Daewoo Precision Industries K3

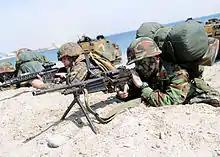
A South Korean soldier with a Daewoo K3 in March 2012

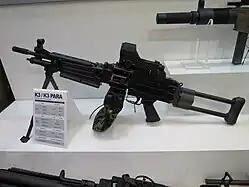
K3 Para at IDEX 2017

The K3 is a light machine gun resembling the FN Minimi and uses a standard 5.56×45mm NATO cartridge. Its greatest advantage is that it is lighter than the M60 and can interchange cartridges with both the K1A and K2. The feed can come from either a 30-round box magazine or a 200-round disintegrating M27 ammunition belt. It can be used with a bipod for the Squad Automatic role, and fitted with a tripod for sustained fire support.